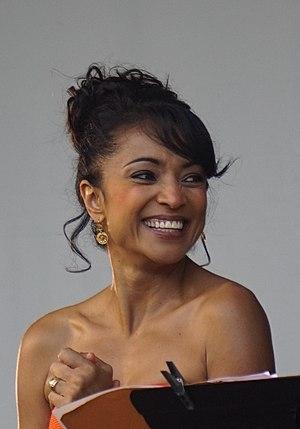
concert aux ""Crayères""."
Magali Léger est une cantatrice française, soprano lyrique léger.